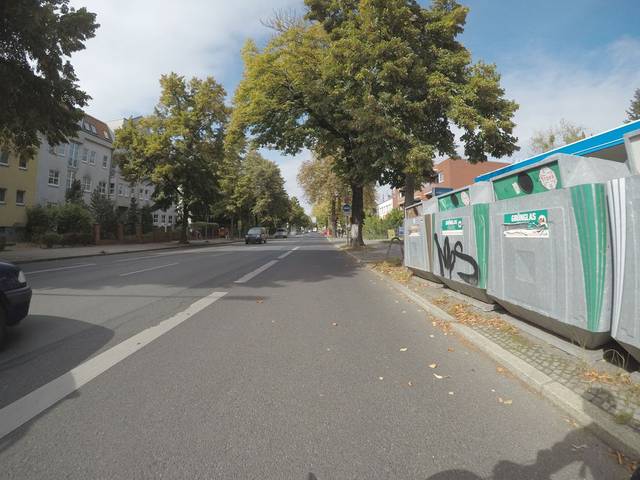
Region: Germany
Coordinates: 52.441, 13.299